Roshanara Begum

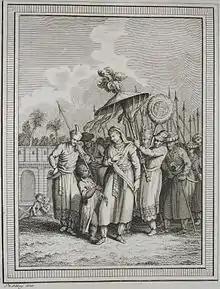
Princess Roshanara with her attendants

Roshanara Begum; 3 September 1617 – 11 September 1671) was a Mughal princess and poet. She was the third daughter of Emperor Shah Jahan and his wife, Mumtaz Mahal, and supported her younger brother Aurangzeb during the war of succession which took place after Shah Jahan's illness in 1657. After Aurangzeb's accession to the throne in 1658, Roshanara was given the title of Padshah Begum by her brother displacing her sister and rival Jahanara Begum. This made her the de-facto First Lady of the Mughal Empire, and a powerful political figure. However, after the death of Shah Jahan, Jahanara succeeded in regaining her title of Padshah Begum, by replacing Roshanara. Towards the end of her life, Roshanara was sidelined in Aurangzeb’s court.